Boxing in Armenia

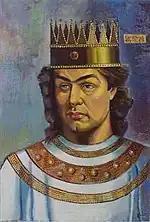
King Varazdat of Armenia

Boxing was practiced in the Armenian Highland since ancient times. Petroglyphs have been found in the region depicting a fight between two men, similar to boxing.